Toby Keith

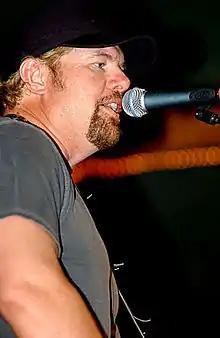
Keith performs for the troops at the O'Callahan's Cantina at Camp Lemonnier, Djibouti, on May 31, 2006.

In April 2008, Keith said that Barack Obama "looks like a great speaker and a great leader. And I think you can learn on your feet in there, so I don't hold people responsible for not having a whole bunch of political background in the House and Senate." His remarks continued, "I think [John] McCain is a great option too." In August 2008, he called Obama "the best Democratic candidate we've had since Bill Clinton".